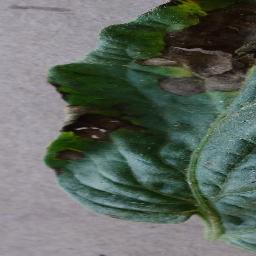
Label: Tomato___Early_blight